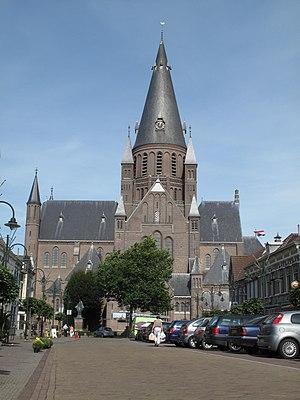
Steenbergen est une commune et une ville des Pays-Bas de la province du Brabant-Septentrional.